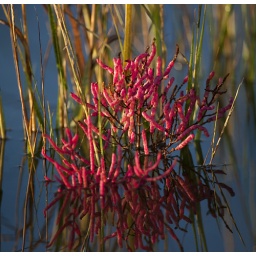
This salicornia (saltwort) plant turns crimson red in autumn, giving salt marshes fall colors.